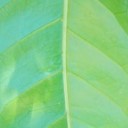
Label: Healthy